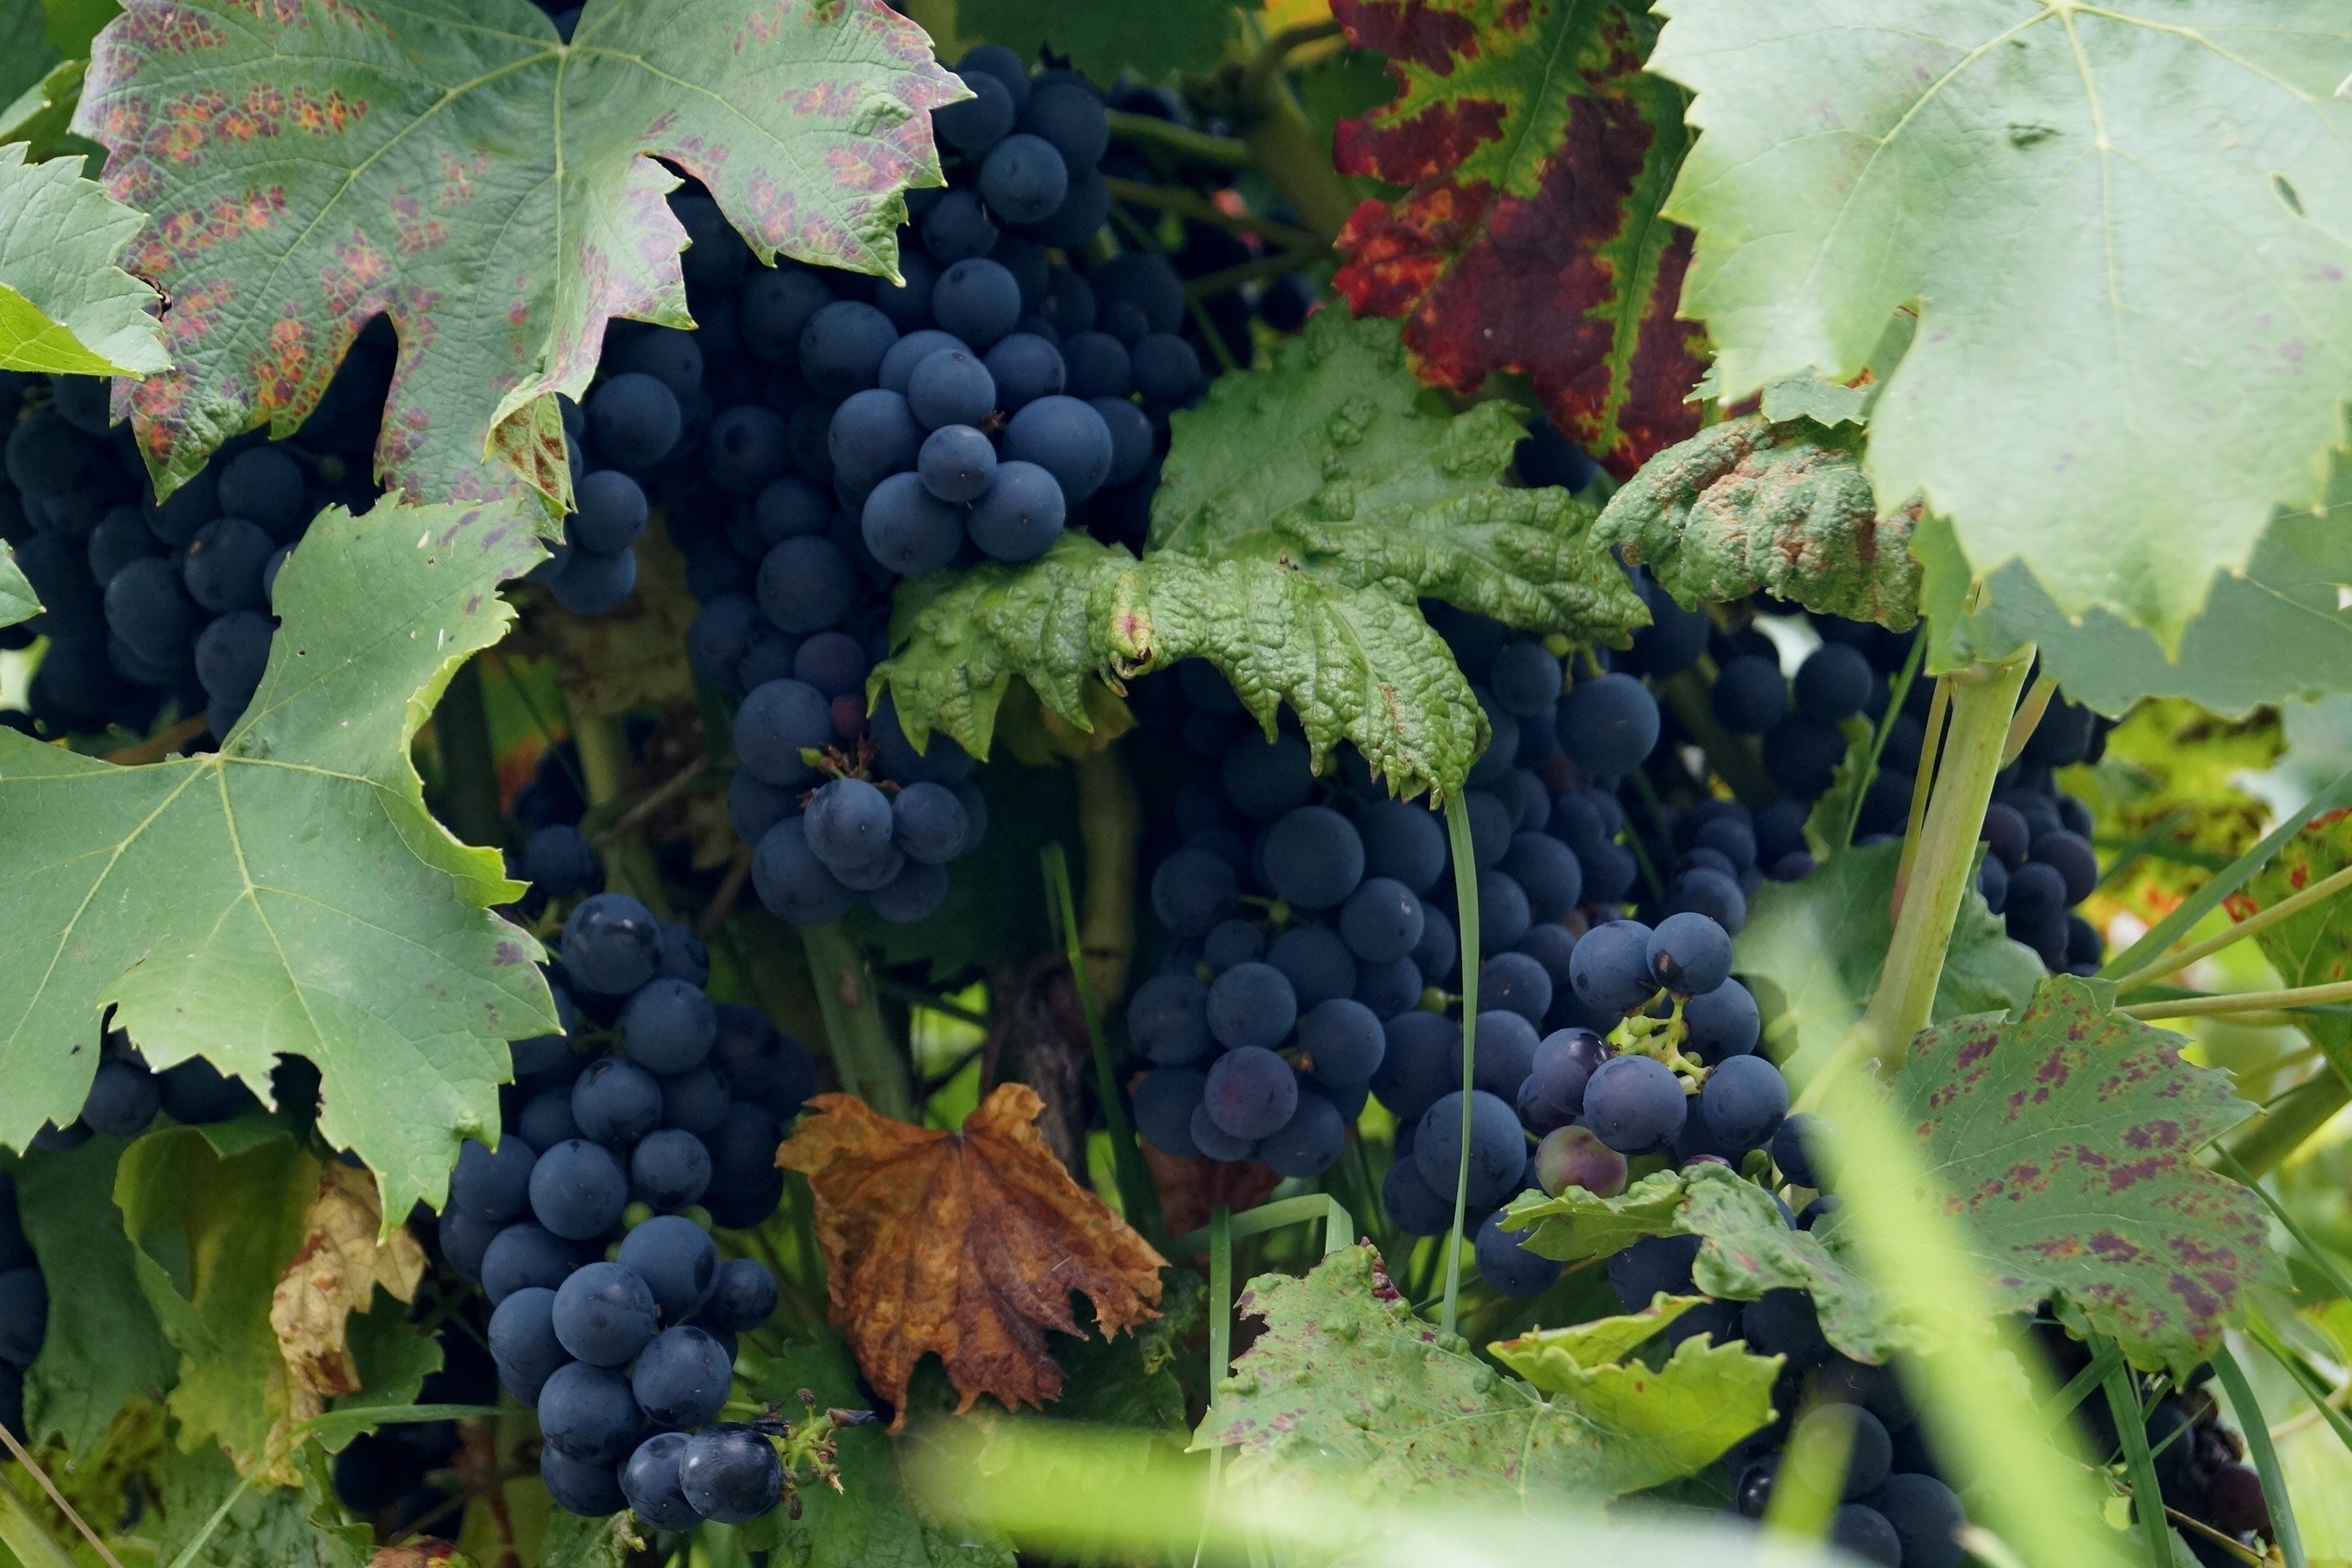
plant, grape, vineyard, wine, field, vintage, fruit, sweet, food, produce, autumn, blue, agriculture, grapevine, cluster, balls, taste, mature, flowering plant, vitis, maturation, land plant, grapevine family